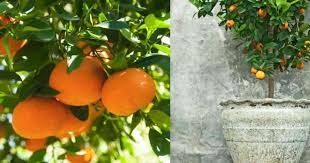
Label: mandarine